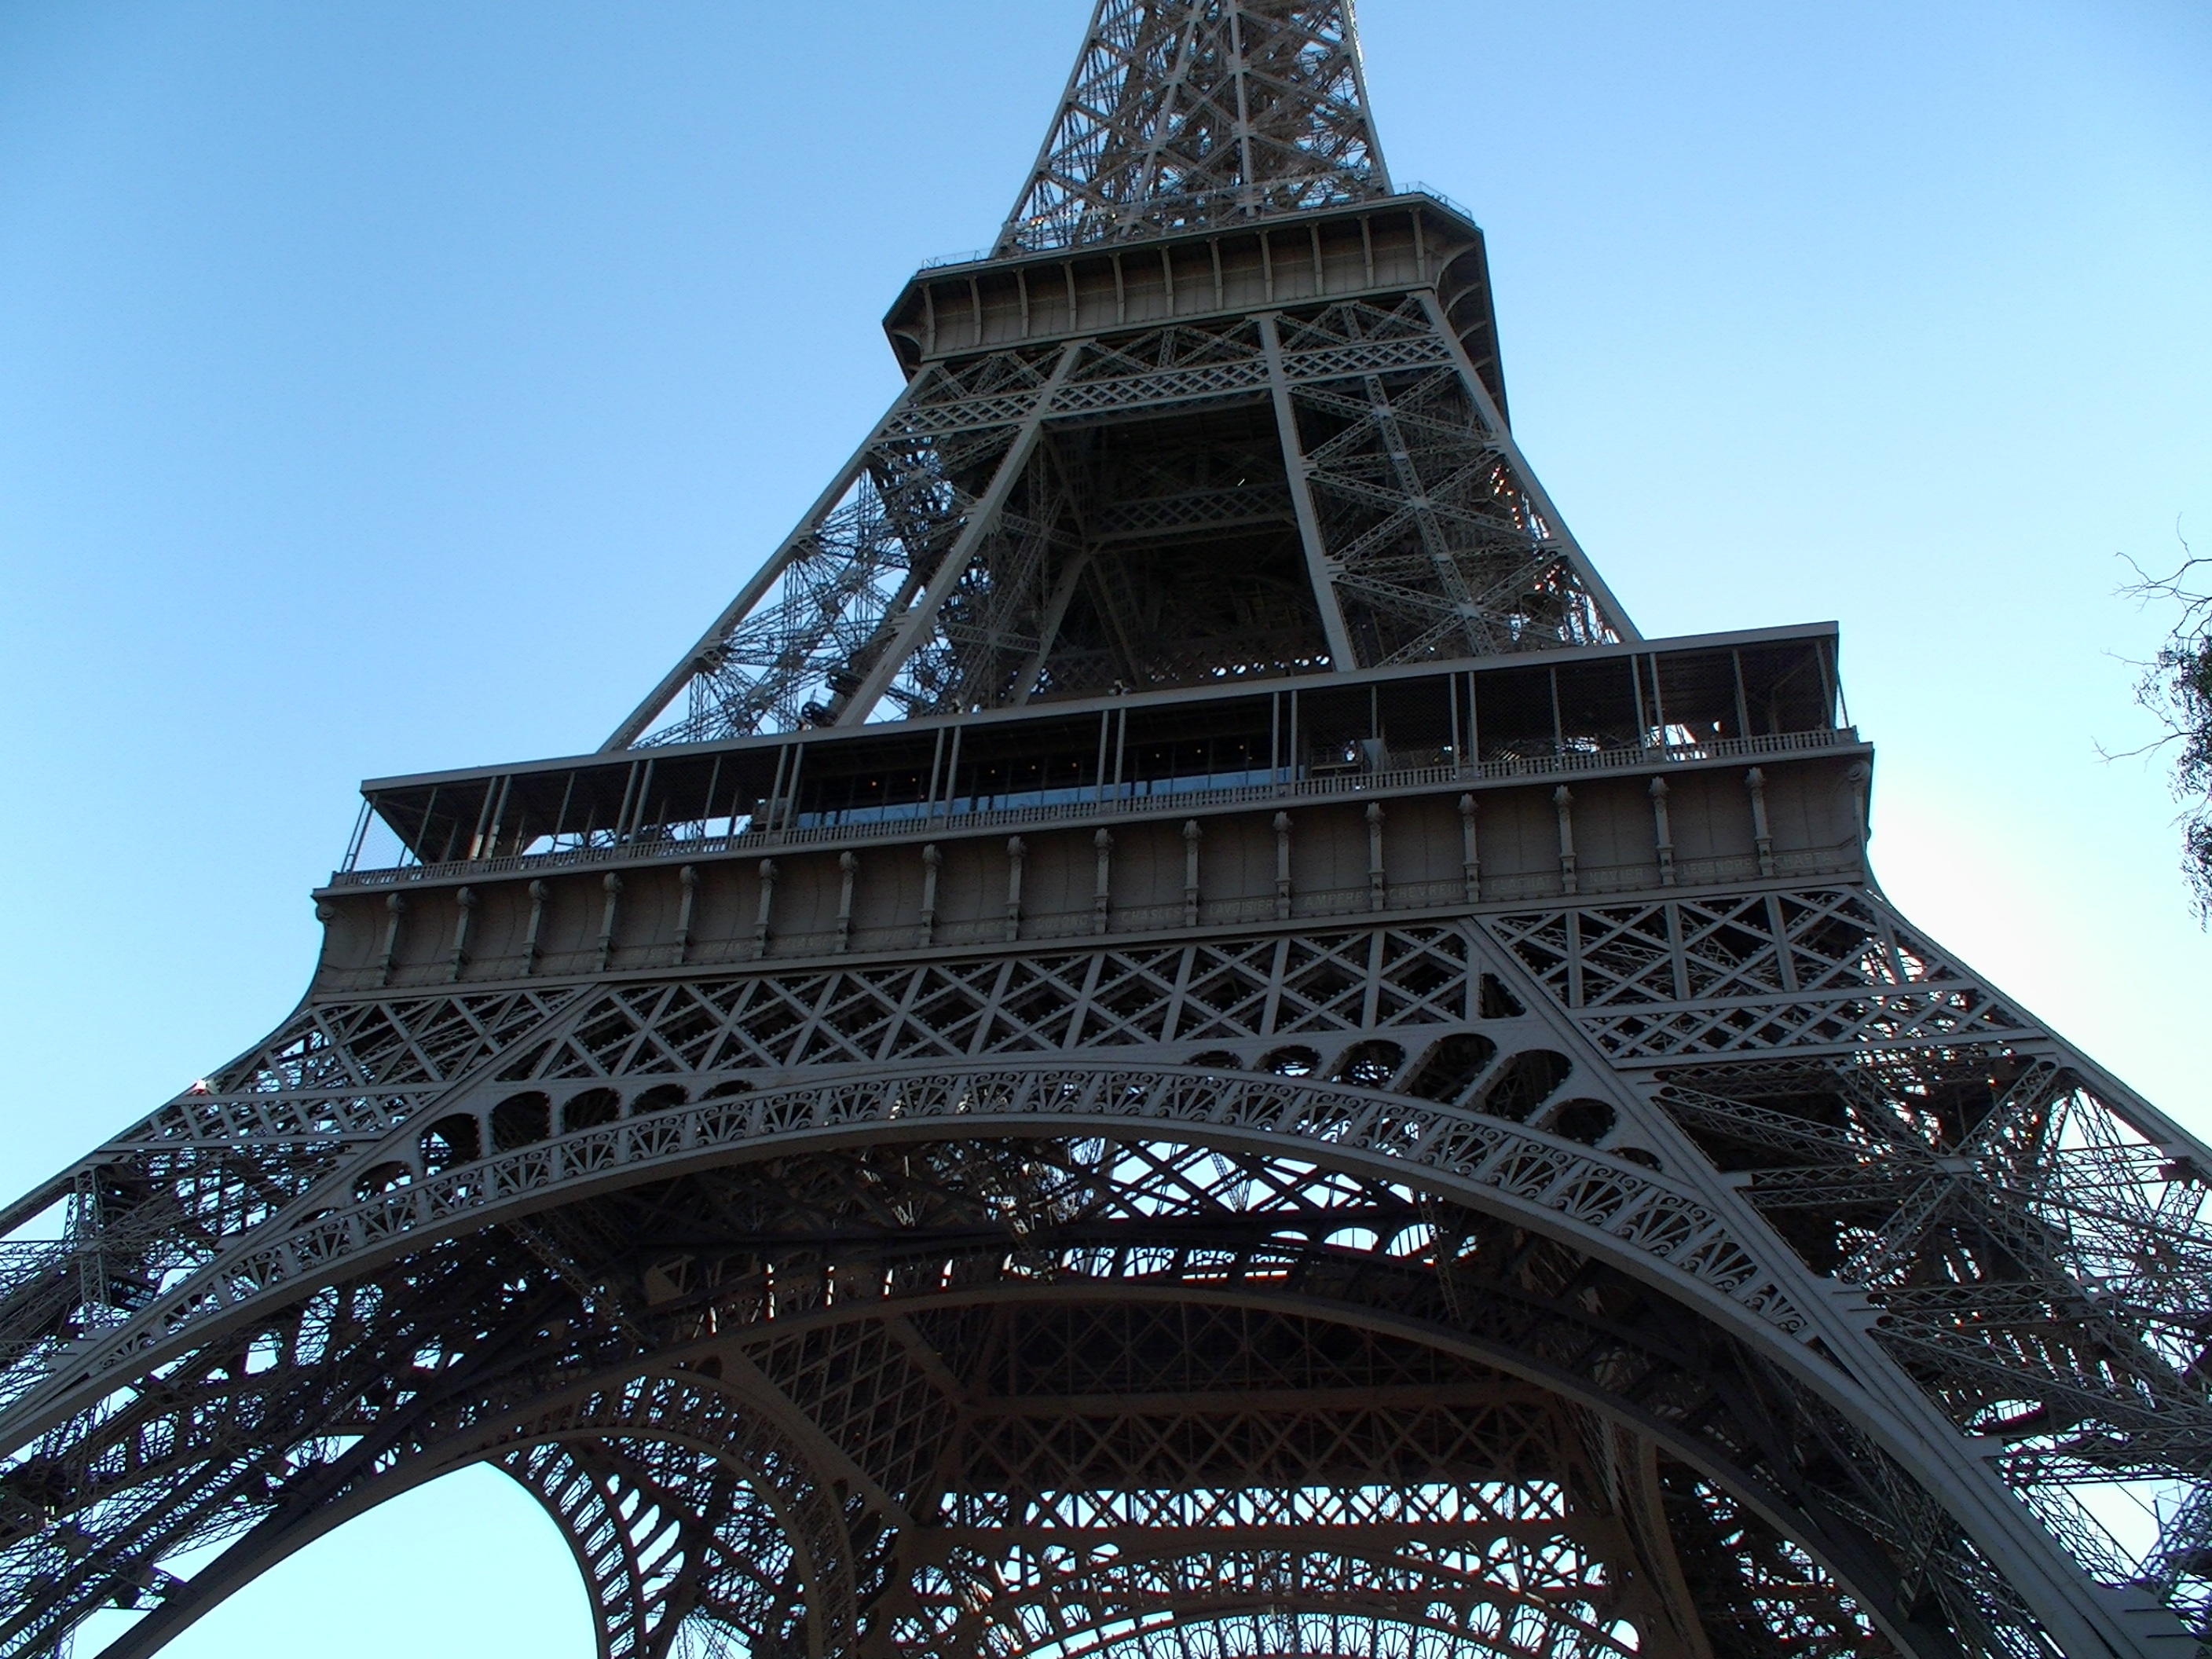
architecture, eiffel tower, paris, skyscraper, monument, arch, tower, landmark, facade, tourism, tour, spire